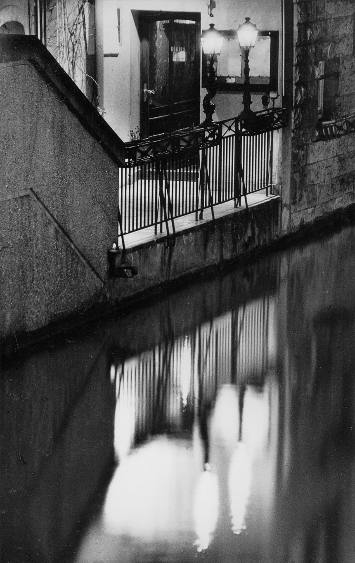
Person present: No